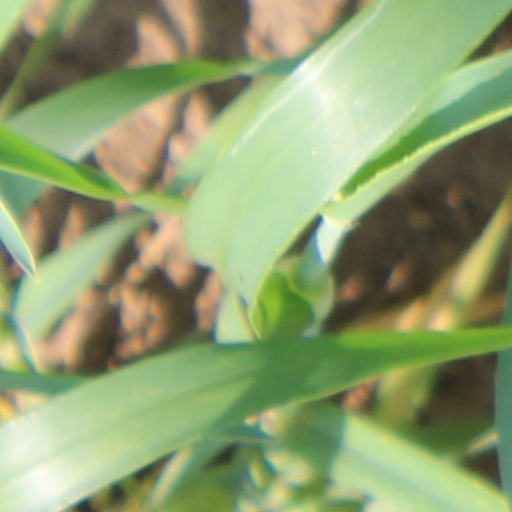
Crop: wheat